European rabbit

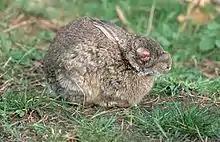
A rabbit sitting in the grass. One eye is visible, and the skin around it is swollen over the eye.

The European rabbit is the only species to be fatally affected by myxomatosis. The most lethal strain has a five-day incubation period, after which the eyelids swell, with the inflammation quickly spreading to the base of the ears, the forehead, and nose. At the same time, the anal and genital areas also swell. During the last stages of the disease, the swellings discharge a fluid rich in viral material, with death usually following on the 11th–12th day of infection. The primary carrier of myxomatosis varies based on location; in North America and Australia, it is carried by multiple species of mosquitoes, while in Britain its primary carrier is the rabbit flea ("Spilopsyllus cuniculi").